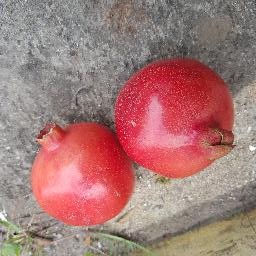
Fruit: Pomegranate
Quality: Good